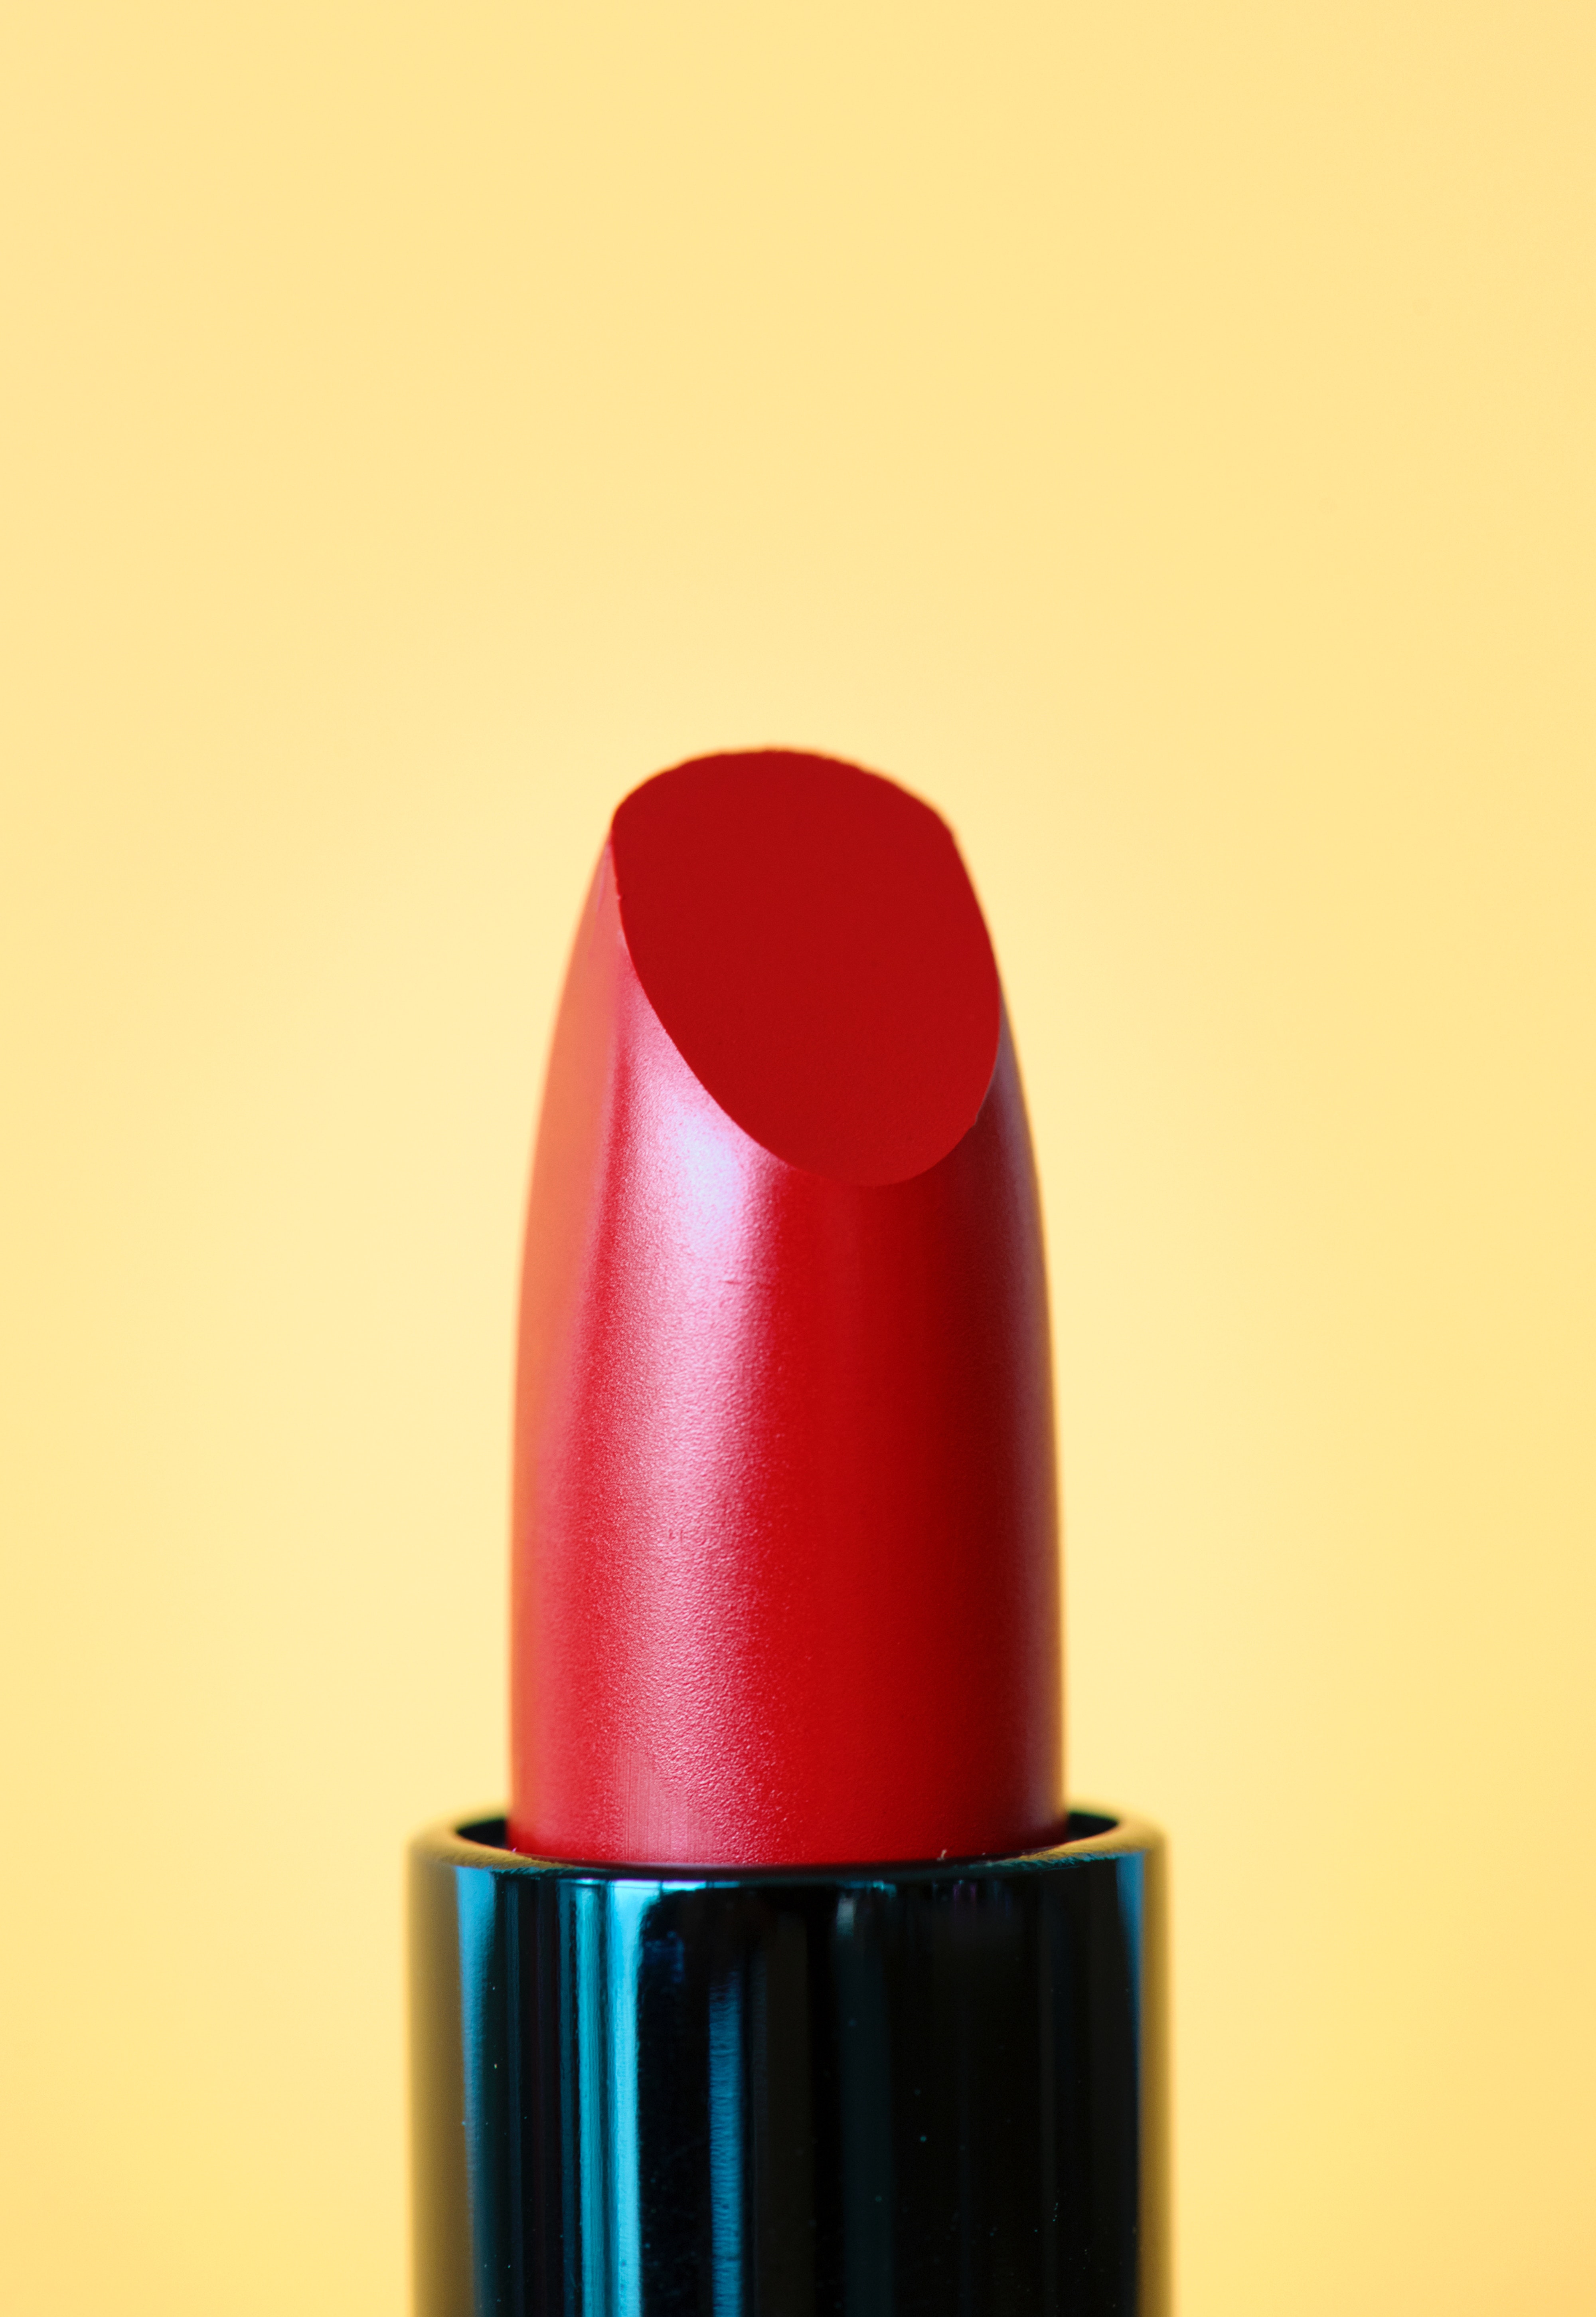
red, lipstick, cosmetics, pink, orange, beauty, lip, Tints and shades, Material property, magenta